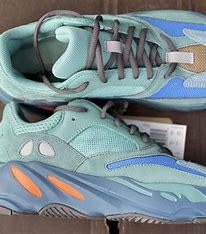
Brand: Adidas
Model: Yeezy Boost 700